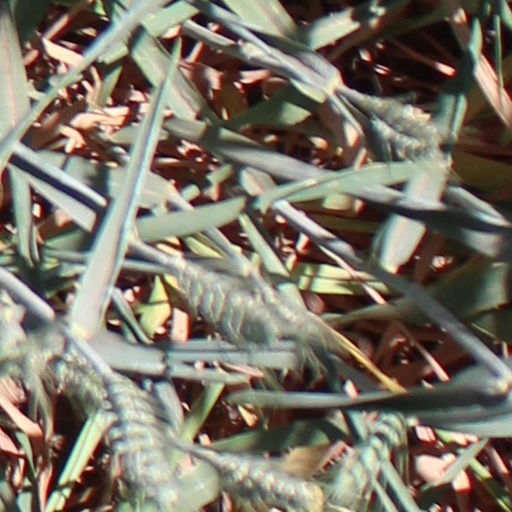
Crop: wheat